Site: brandenburg
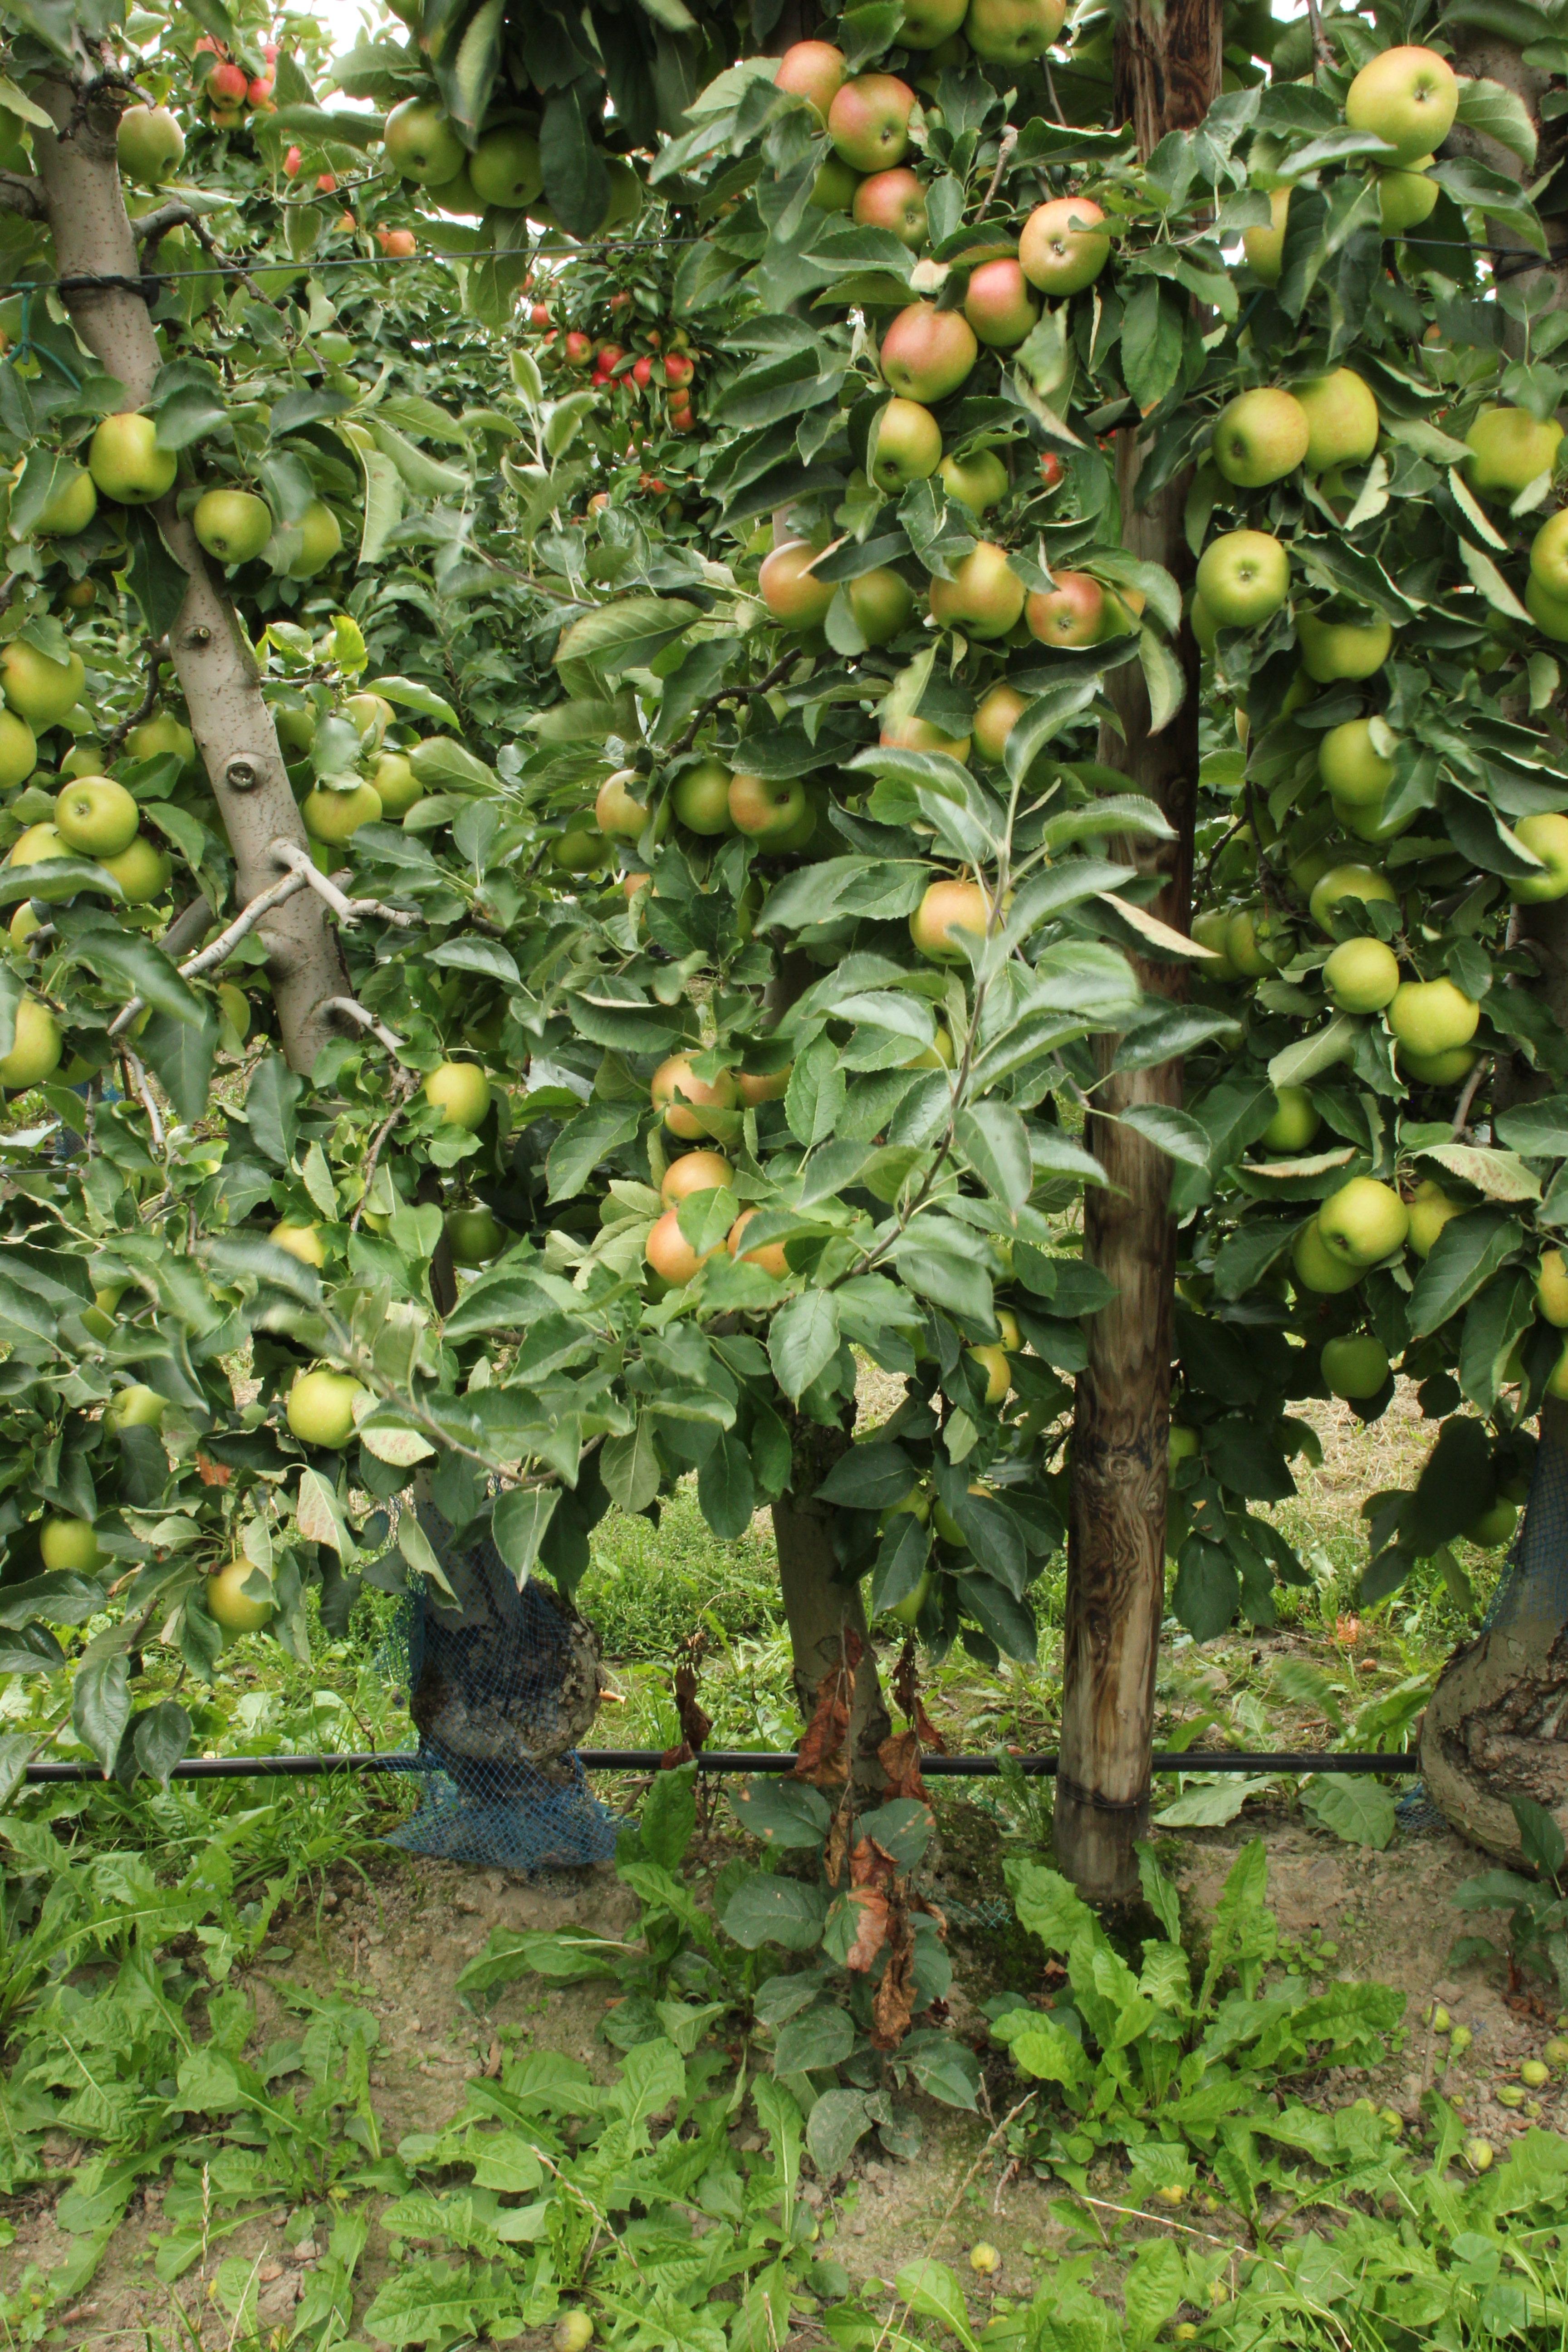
Growth stage (BBCH 87): Maturity of fruit and seed